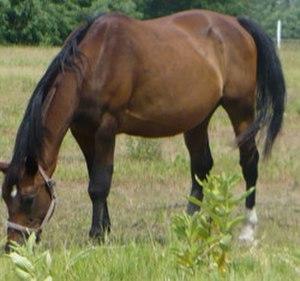
Le Kisber Felver est une race de chevaux de selle demi-sangs hongroise. Cette race originellement destinée à l'usage militaire est désormais employée en sports équestres. L'élevage du Kisber Felver est soigneusement contrôlé par le biais d'un programme de reproduction impliquant des croisements avec des Pur-sangs, Furioso North Star, Trakehners, Arabes, Anglo-arabes et Selle français. Les Pur-sangs ont l'influence la plus importante. Ces chevaux sont rares ; en 2018, la race est considérée comme étant en danger d'extinction.